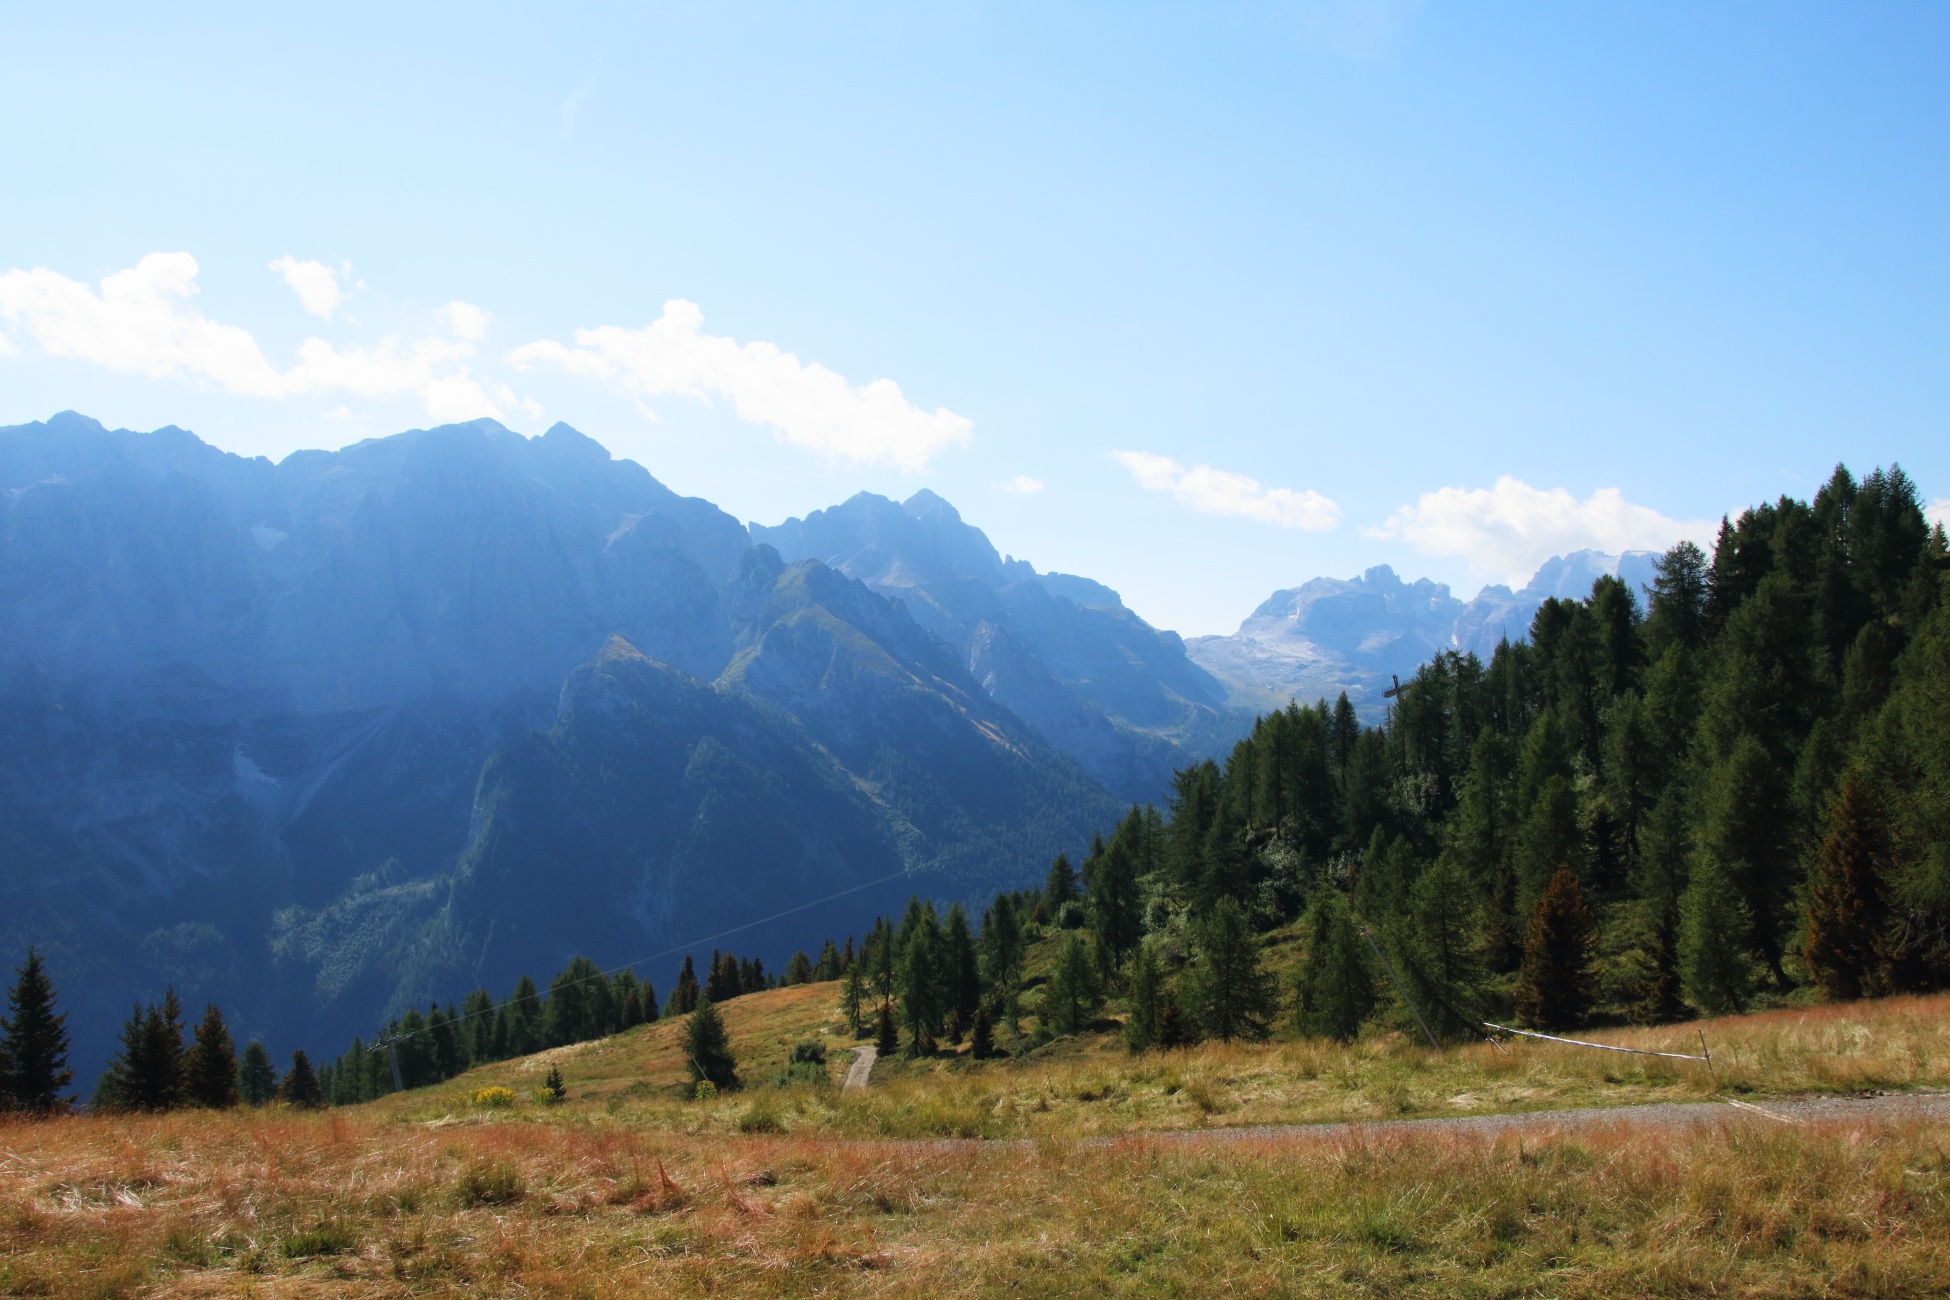
landscape, tree, nature, wilderness, walking, mountain, sky, trail, meadow, hill, adventure, valley, mountain range, ridge, alps, plateau, trentino, fell, ecosystem, dolomites, landform, mountain pass, geographical feature, mountainous landforms